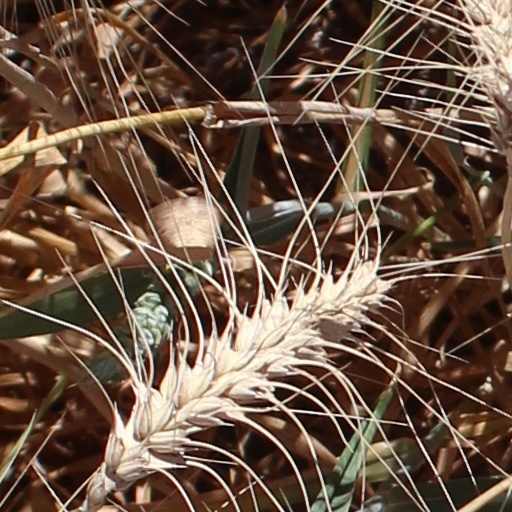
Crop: wheat